Gary Cooper

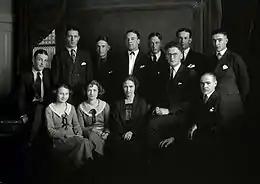
Cooper at Grinnell College (top row, second from the left), 1922

In 1922, to continue his art education, Cooper enrolled in Grinnell College in Grinnell, Iowa. He did well academically in most of his courses but was not accepted into the school's drama club. His drawings and watercolor paintings were exhibited throughout the dormitory and he was named art editor for the college yearbook. During the summers of 1922 and 1923, Cooper worked at Yellowstone National Park as a tour guide driving the yellow open-top buses. Despite a promising first 18 months at Grinnell, he left college suddenly in February 1924, spent a month in Chicago looking for work as an artist, and then returned to Helena, where he sold editorial cartoons to the local "Independent" newspaper.